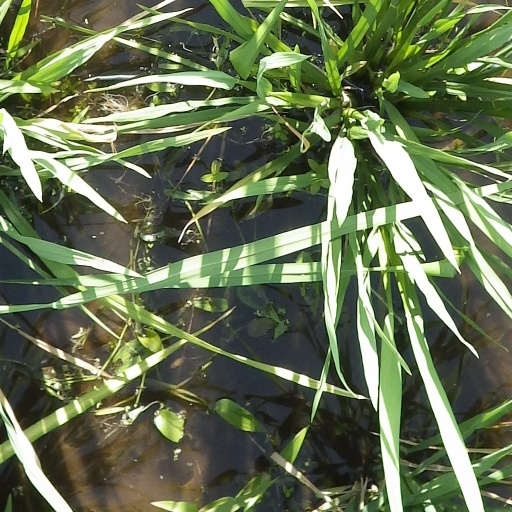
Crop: rice